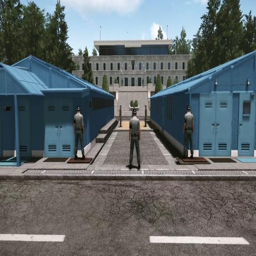
soldiers in front of the building